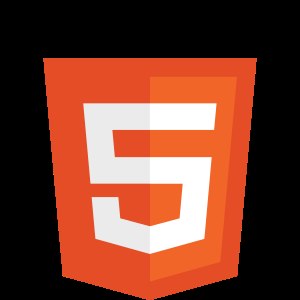
HTML
HTML 5 logoet
HyperText Markup Language er et opmærkningssprog, der primært har til formål at få tekst og billeder på en hjemmeside til at virke som links til andre HTML-sider. Markup betyder at opmærke, og HTML bruges til at strukturere hjemmesider og bestemme udseendet. HTML bliver ofte brugt sammen med CSS og Scriptsprog såsom JavaScript der udvider muligheden for at bestemme design og specielt bruger-input på hjemmesider.